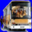
Label: bus